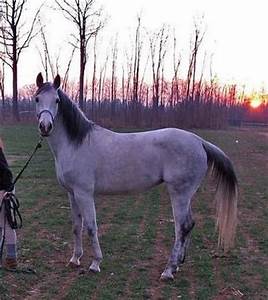
Label: cavallo